Historiography of Japan

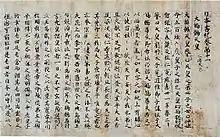
The "Nihon Shoki" of 720, one of the earliest texts tracing the history of Japan

The earliest extant works aiming to present the History of Japan appeared in the 8th century CE. The of 712 and the "Nihon Shoki" of 720 looked to similar Chinese models, at a time when Chinese culture had a great influence on Japan. These works were compiled following a decree in 681 from Emperor Tenmu, who sought to set a stable version of what appeared in the "Teiki" and "Kyūji", no longer extant, possibly non-existent works of which numerous contradictory editions were said to have circulated. The "Kojiki" and "Nihon Shoki" were compiled by functionaries of the imperial administration and centred on the reigns and deeds of past emperors, seeking to legitimize their actions. The emergence of this type of publication became possible through the strengthening of centralized authority within a strong state.